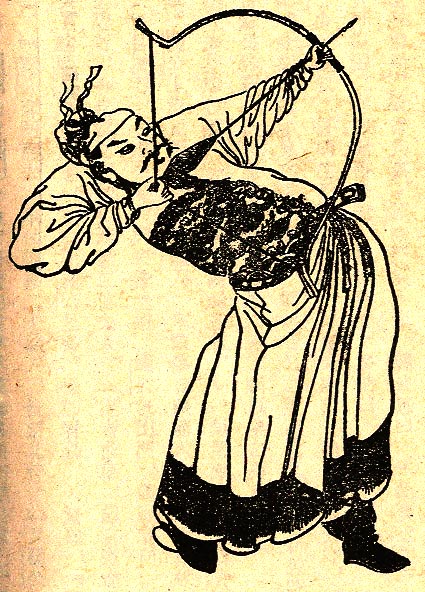
เตียวเลี้ยว

| name = เตียวเลี้ยว
| native_name = 張遼
| image = Zhang Liao Portrait.jpg
| image_size = 200px
| caption = ภาพวาดเตียวเลี้ยวในสมัยราชวงศ์ชิง
| office = ขุนพลฝ่ายหน้า (前將軍)
| monarch = โจผี
| office1 = ขุนพลโจมตีภาคตะวันออก (征東將軍)
| monarch1 = พระเจ้าเหี้ยนเต้
| chancellor1 = โจโฉ
| office2 = ขุนพลปราบโจร (盪寇將軍)
| monarch2 = พระเจ้าเหี้ยนเต้
| chancellor2 = โจโฉ
| office3 = นายกองทหารม้า (騎都尉)(ภายใต้ลิโป้)
| monarch3 = พระเจ้าเหี้ยนเต้
| birth_date = ค.ศ. 169efn|name=birth and death dates|ชีวประวัติของเตียวเลี้ยวใน "ซันกั๋วจื้อ" บันทึกว่า ตอนที่ได้รับแต่งตั้งเป็นหลู่กั๋วเซียง (魯國相) หลังตามลิโป้ไปที่ชีจิ๋ว เขามีอายุ 28 ปี (ตามการนับอายุแบบเอเชียตะวันออก)(布為李傕所敗，從布東奔徐州，領魯相，時年二十八。) "Sanguozhi" vol. 17. แม้ว่าตามเทคนิคเป็นผู้ใต้บังคับบัญชาของลิโป้ เตียวเลี้ยวเป็นอิสระจากลิโป้อย่างเป็นทางการ เนื่องจากในเวลานั้นเขาดำรงตำแหน่งเจ้าเมืองในเป่ย์ตี๋ เนื่องจากรัฐหลู่เป็นรัฐระดับจฺวิ้นในชีจิ๋ว ลิโป้ต้องมีอำนาจในมณฑลนี้ก่อนที่เขาจะแต่งตั้งใครสักคนเป็นข้อราชการในพื้นที่มณฑล ลิโป้ยึดครองมณฑลชีจิ๋วจากเล่าปี่ใน ค.ศ. 196 ดังนั้น เตียวเลี้ยวน่าจะได้รับแต่งตั้งในปีนั้นมากที่สุด เมื่อนำมาคำนวณแล้ว ถ้าเตียวเลี้ยวอีกอายุ 28 ปี (ตามการนับอายุแบบเอเชียตะวันออก) ใน ค.ศ. 196 ปีเกิดของเขาจึงอยู่ในช่วง ค.ศ. 169 ชีวประวัติของเตียวเลี้ยวใน "ซานกั๋วจื้อ" บันทึกว่าเขาเสียชีวิตในปีเดียวกันหลังกองทัพพ่ายแพ้ต่อลิห้อม ขุนศึกง่อก๊ก ในยุทธการที่ต๋งเค้าช่วงปลาย ค.ศ. 222(是歲，遼與諸將破權將呂範。遼病篤，遂薨於江都。) "Sanguozhi" vol. 17. เนื่องจากเตียวเลี้ยวเสียชีวิตใน ค.ศ. 222 และเกิดใน ค.ศ. 169 เขาจึงมีอายุประมาณ 53 ปีในตอนที่เสียชีวิต
| birth_place = Shuocheng District Shuozhou มณฑลส่านซี
| death_date = ปลาย ค.ศ. 222 (53 ปี)
| death_place = อำเภอเจียงตู หยางโจว มณฑลเจียงซู
| occupation = ขุนพล
| blank1 = ชื่อรอง
| data1 = เหวินยฺเหวียน (文遠)
| blank2 = Posthumous name|ชื่อหลังเสียชีวิต
| data2 = กังโหว (剛侯)
| blank3 = ตำแหน่ง
| data3 = จิ้นหยางโหว (晉陽侯)
เตียวเลี้ยว (ค.ศ. 169 – ปลาย ค.ศ. 222) ชื่อรอง เหวินยฺเหวียน เป็นตัวละครในวรรณกรรมจีนอิงประวัติศาสตร์เรื่องสามก๊กที่มีตัวตนจริงในประวัติศาสตร์ยุคสามก๊ก ขุนพลคนสำคัญของโจโฉ เดิมอยู่รับใช้ลิโป้ ต่อมาลิโป้ถูกจับได้ที่เมืองแห้ฝือถูกประหาร ส่วนเตียวเลี้ยวโจโฉเกลี้ยกล่อมให้มาร่วมงานด้วย และเป็นบุคคลที่กวนอูให้ความเคารพนับถือ เพราะนับถือในความซื่อสัตย์และฝีมือ ทั้ง ๆ ที่อยู่คนละฝ่ายกัน ซึ่งเตียวเลี้ยวเป็นคนที่อาสาโจโฉไปเกลี้ยกล่อมกวนอูขณะที่แตกทัพให้มาอาศัยอยู่ชั่วคราวกับโจโฉนั่นเอง
ตันซิ่ว ผู้เขียนจดหมายเหตุสามก๊ก จัดให้เตียวเลี้ยวเป็นหนึ่งในห้าทหารเสือแห่งวุยก๊ก ร่วมกับอิกิ๋ม เตียวคับ งักจิ้น และซิหลง(評曰：太祖建茲武功，而時之良將，五子為先。于禁最號毅重，然弗克其終。張郃以巧變為稱，樂進以驍果顯名，而鑒其行事，未副所聞。或注記有遺漏，未如張遼、徐晃之備詳也。) "Sanguozhi" vol. 17.
== ประวัติ ==
เตียวเลี้ยวเป็นขุนพลที่มีความชำนาญทั้งในพิชัยสงคราม กลศึก การรบบนหลังม้า จึงมักได้รับหน้าที่ภาระสำคัญจากโจโฉเสมอ ๆ แม้จะเป็นขุนพลผู้มาสวามิภักดิ์ภายหลัง เช่นการรักษาเมืองหับป๋า ซึ่งเป็นจุดยุทธศาสตร์สำคัญในการรบกับซุนกวน ซึ่งเตียวเลี้ยวก็สามารถทำหน้าที่ได้ดี นอกจากจะรักษาฐานที่มั่นไว้ได้โดยตลอดแล้ว ยังสามารถเป็นฝ่ายรุก รบชนะทัพง่อหลายครั้ง จนเกือบจะจับเป็นซุนกวนได้ จึงเป็นขุนพลที่ทางง่อก๊กขยาดในฝีมือ ถึงกับมีคำกล่าวว่า เตียวเลี้ยวมีตำแหน่งเป็นหนึ่งในห้าทหารเสือของวุยก๊ก (เตียวเลี้ยว, เตียวคับ, งักจิ้น, ซิหลง และอิกิ๋ม) เตียวเลี้ยวเสียชีวิตลงเพราะโดนลูกธนูยิงเมื่อโจผีบุกง่อก๊ก หลังจากโจผีทราบถึงการเสียชีวิตของเตียวเลี้ยวก็จัดพิธีศพอย่างยิ่งใหญ่สมเกียรติ
ข้อเท็จจริงทางประวัติศาสตร์แตกต่างจากวรรณกรรมอยู่พอสมควร จดหมายเหตุสามก๊กของเฉินโซ่วระบุว่า หลังจากพระเจ้าโจผีขึ้นครองราชย์แล้ว ซุนกวนเป็นฝ่ายยกทัพมารุกรานวุยก๊ก (ไม่ใช่โจผียกไป) เตียวเลี้ยวจึงถูกส่งตัวมาประจำการ ณ หับป๋าอีกครั้ง และเขาก็เอาชนะทัพง่อได้เป็นครั้งที่สอง ทำให้โจผีชื่นชมมาก จึงได้เพิ่มบรรดาศักดิ์และมอบเกียรติยศให้มากมาย ถึงขนาดได้กล่าวเปรียบเทียบเขากับ “ซ่าวหู่” ยอดนักรบในสมัยราชวงศ์โจว
จากนั้นไม่นานเตียวเลี้ยวก็ล้มป่วย พระเจ้าโจผีจึงส่งแพทย์หลวงประจำราชสำนักไปรักษาอาการ ทั้งยังเสด็จไปเยี่ยมเตียวเลี้ยวเป็นการส่วนตัวและเสวยอาหารร่วมกับเขาอย่างไม่ถือตัว จนอาการของเตียวเลี้ยวดีขึ้น แต่เมื่อผ่านไปไม่นานนักซุนกวนก็ตั้งทัพหมายจะรุกรานวุยก๊กอีกครั้ง พระเจ้าโจผีจึงให้เตียวเลี้ยวไปรับศึกร่วมกับโจฮิว เมื่อครั้นสองฝ่ายประจันหน้ากันที่แม่น้ำแยงซี ซุนกวนซึ่งเคยแพ้เตียวเลี้ยวมาหลายครั้งหลายหนถึงกับกล่าวว่า
และแม้จะไม่ได้รบกับซุนกวนอีก แต่เตียวเลี้ยวก็สามารถนำทัพเอาชนะลิห้อมแห่งกังตั๋งได้ในปีเดียวกันนั้นซึ่งถือเป็นชัยชนะเหนือง่อก๊กรอบที่สาม อย่างไรก็ตาม เตียวเลี้ยวก็ล้มป่วยลงอีกครั้งและเสียชีวิตอันแตกต่างจากในวรรณกรรมสามก๊ก
ทั้งนี้ เตียวเลี้ยวถือเป็นหนึ่งในยอดนายทหารยุคสามก๊กที่นับได้ว่ามีความเก่งกาจและมีสติปัญญา เขาได้รับการยกย่องจากเฉินโซ่ว ผู้บันทึกจดหมายเหตุสามก๊กให้เป็น “ขุนพลอันดับหนึ่ง” ในบรรดาห้าทหารเอกแห่งวุยก๊ก อันประกอบด้วย เตียวเลี้ยว เตียวคับ ซิหลง งักจิ้น และอิกิ๋ม
== ดูเพิ่ม ==
* ตัวละครในสามก๊ก
* โจโฉ
* โจผี
* กวนอู
* ลิโป้
==หมายเหตุ==
== อ้างอิง ==
* ตันซิ่ว (คริสต์ศตวรรษที่ 3). "จดหมายเหตุสามก๊ก" ("ซันกั๋วจื้อ").
*
* ล่อกวนตง (คริสต์ศตวรรษที่ 14). "สามก๊ก" ("Sanguo Yanyi").
* เผย์ ซงจือ (คริสต์ศตวรรษที่ 5). "อรรถาธิบายจดหมายเหตุสามก๊ก" ("ซันกั๋วจื้อจู้").
*
หมวดหมู่:บุคคลในยุคสามก๊ก|ตีเยวเลี้ยว
หมวดหมู่:วุยก๊ก|ตีเยวเลี้ยว
หมวดหมู่:พ.ศ. 712
หมวดหมู่:พ.ศ. 765
หมวดหมู่:ตั๋งโต๊ะและผู้เกี่ยวข้อง
หมวดหมู่:นายทหารของลิโป้